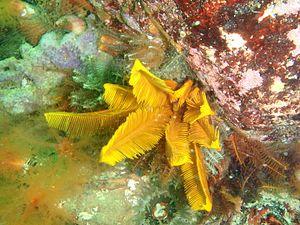
Les échinodermes forment un embranchement d'animaux marins benthiques présents à toutes les profondeurs océaniques, et dont les premières traces fossiles remontent au Cambrien.
Tropiometra carinata est une espèce de comatules de la famille des Tropiometridae.